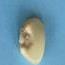
Maize quality: Good